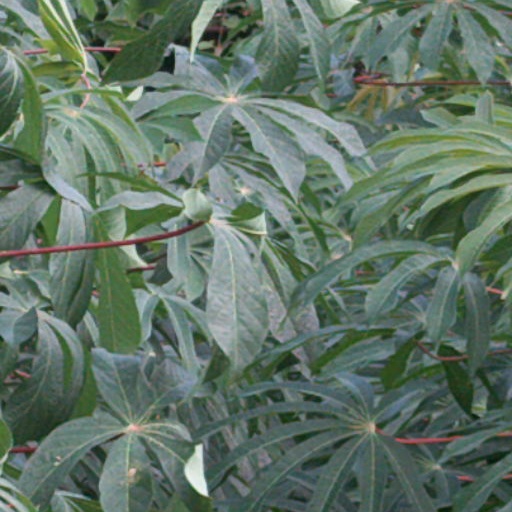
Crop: cassava